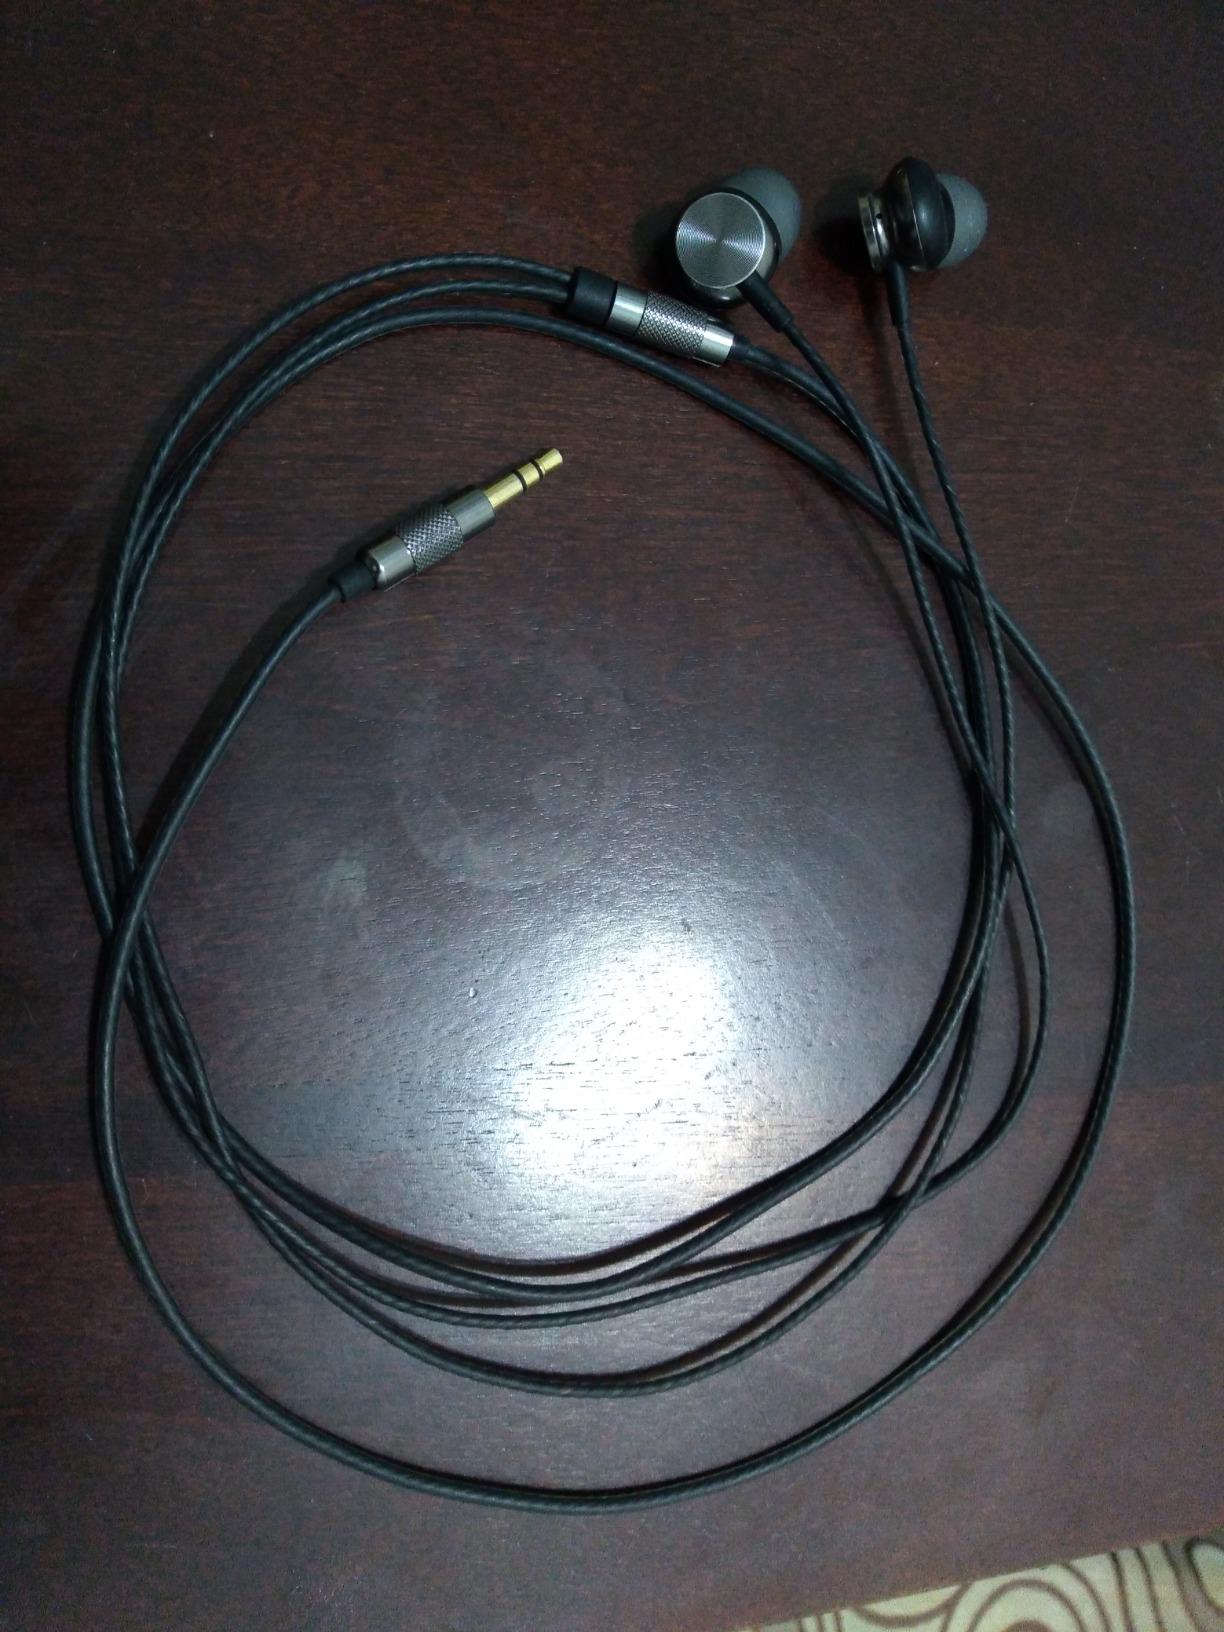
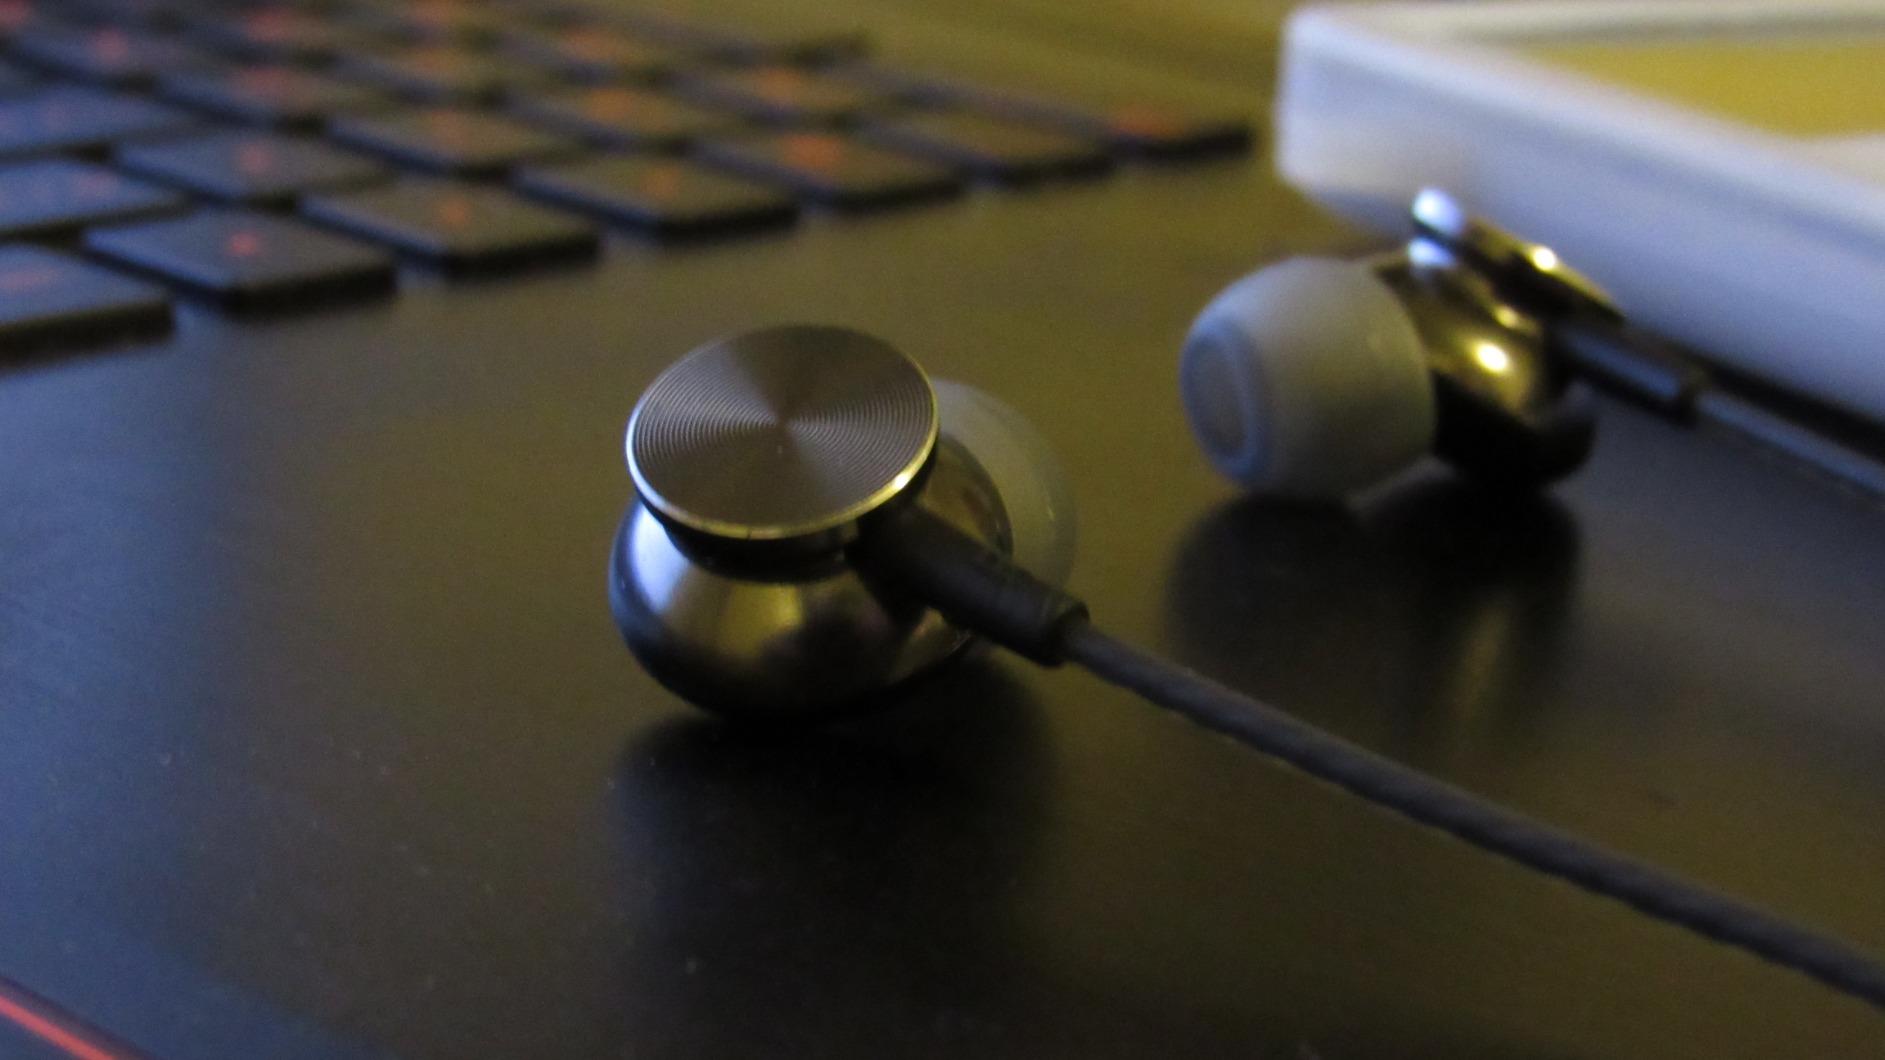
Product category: headphones
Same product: yes